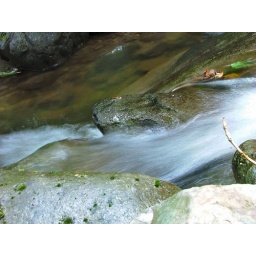
A long exposure of river water near Keswick, Cumbria. Exposure = 0.6 sec.12th Septemeber 2006